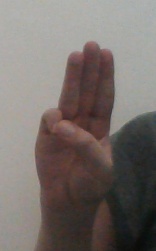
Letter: thaa